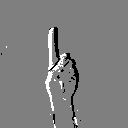
ASL letter: d